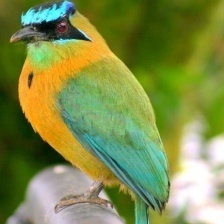
Species: TURQUOISE MOTMOT
Scientific name: EUMOMOTA SUPERCILIOSA